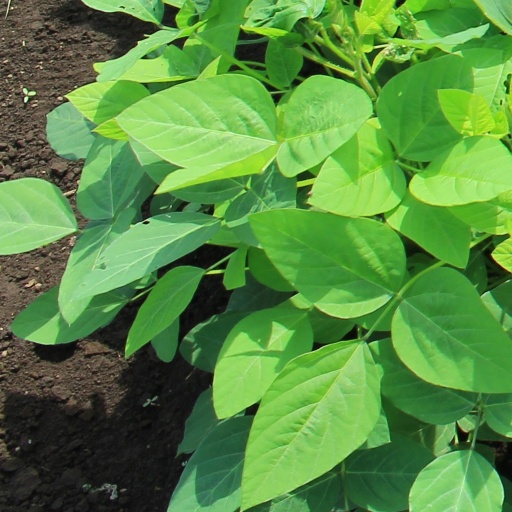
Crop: soybean